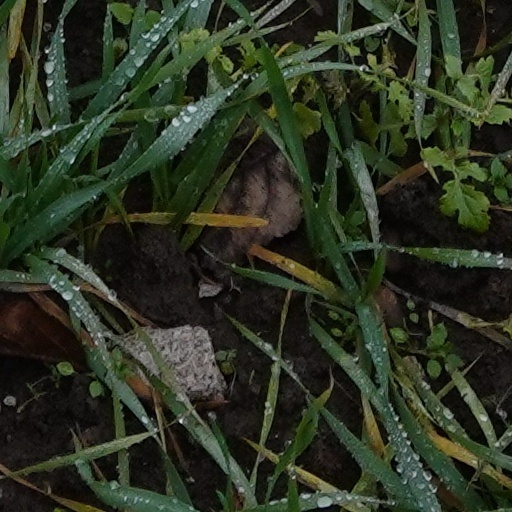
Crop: wheat